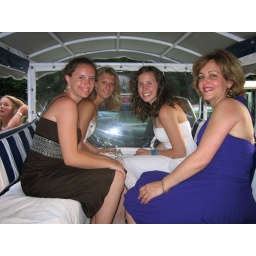
girls in a truck